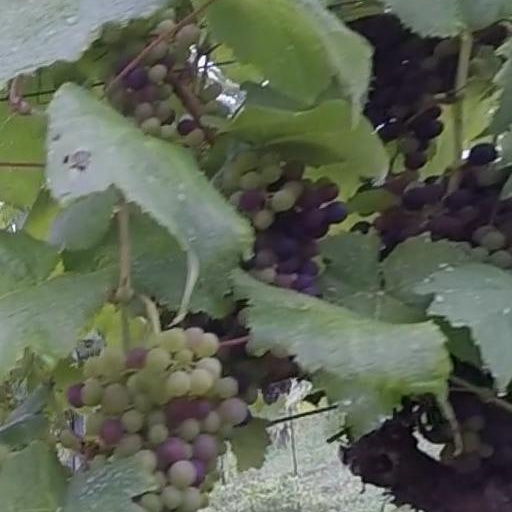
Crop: grape